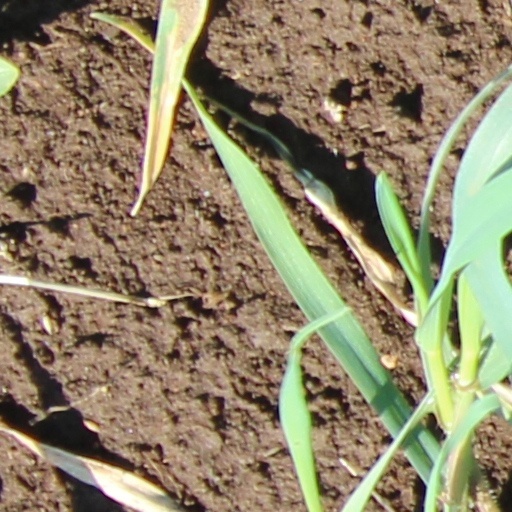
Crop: wheat